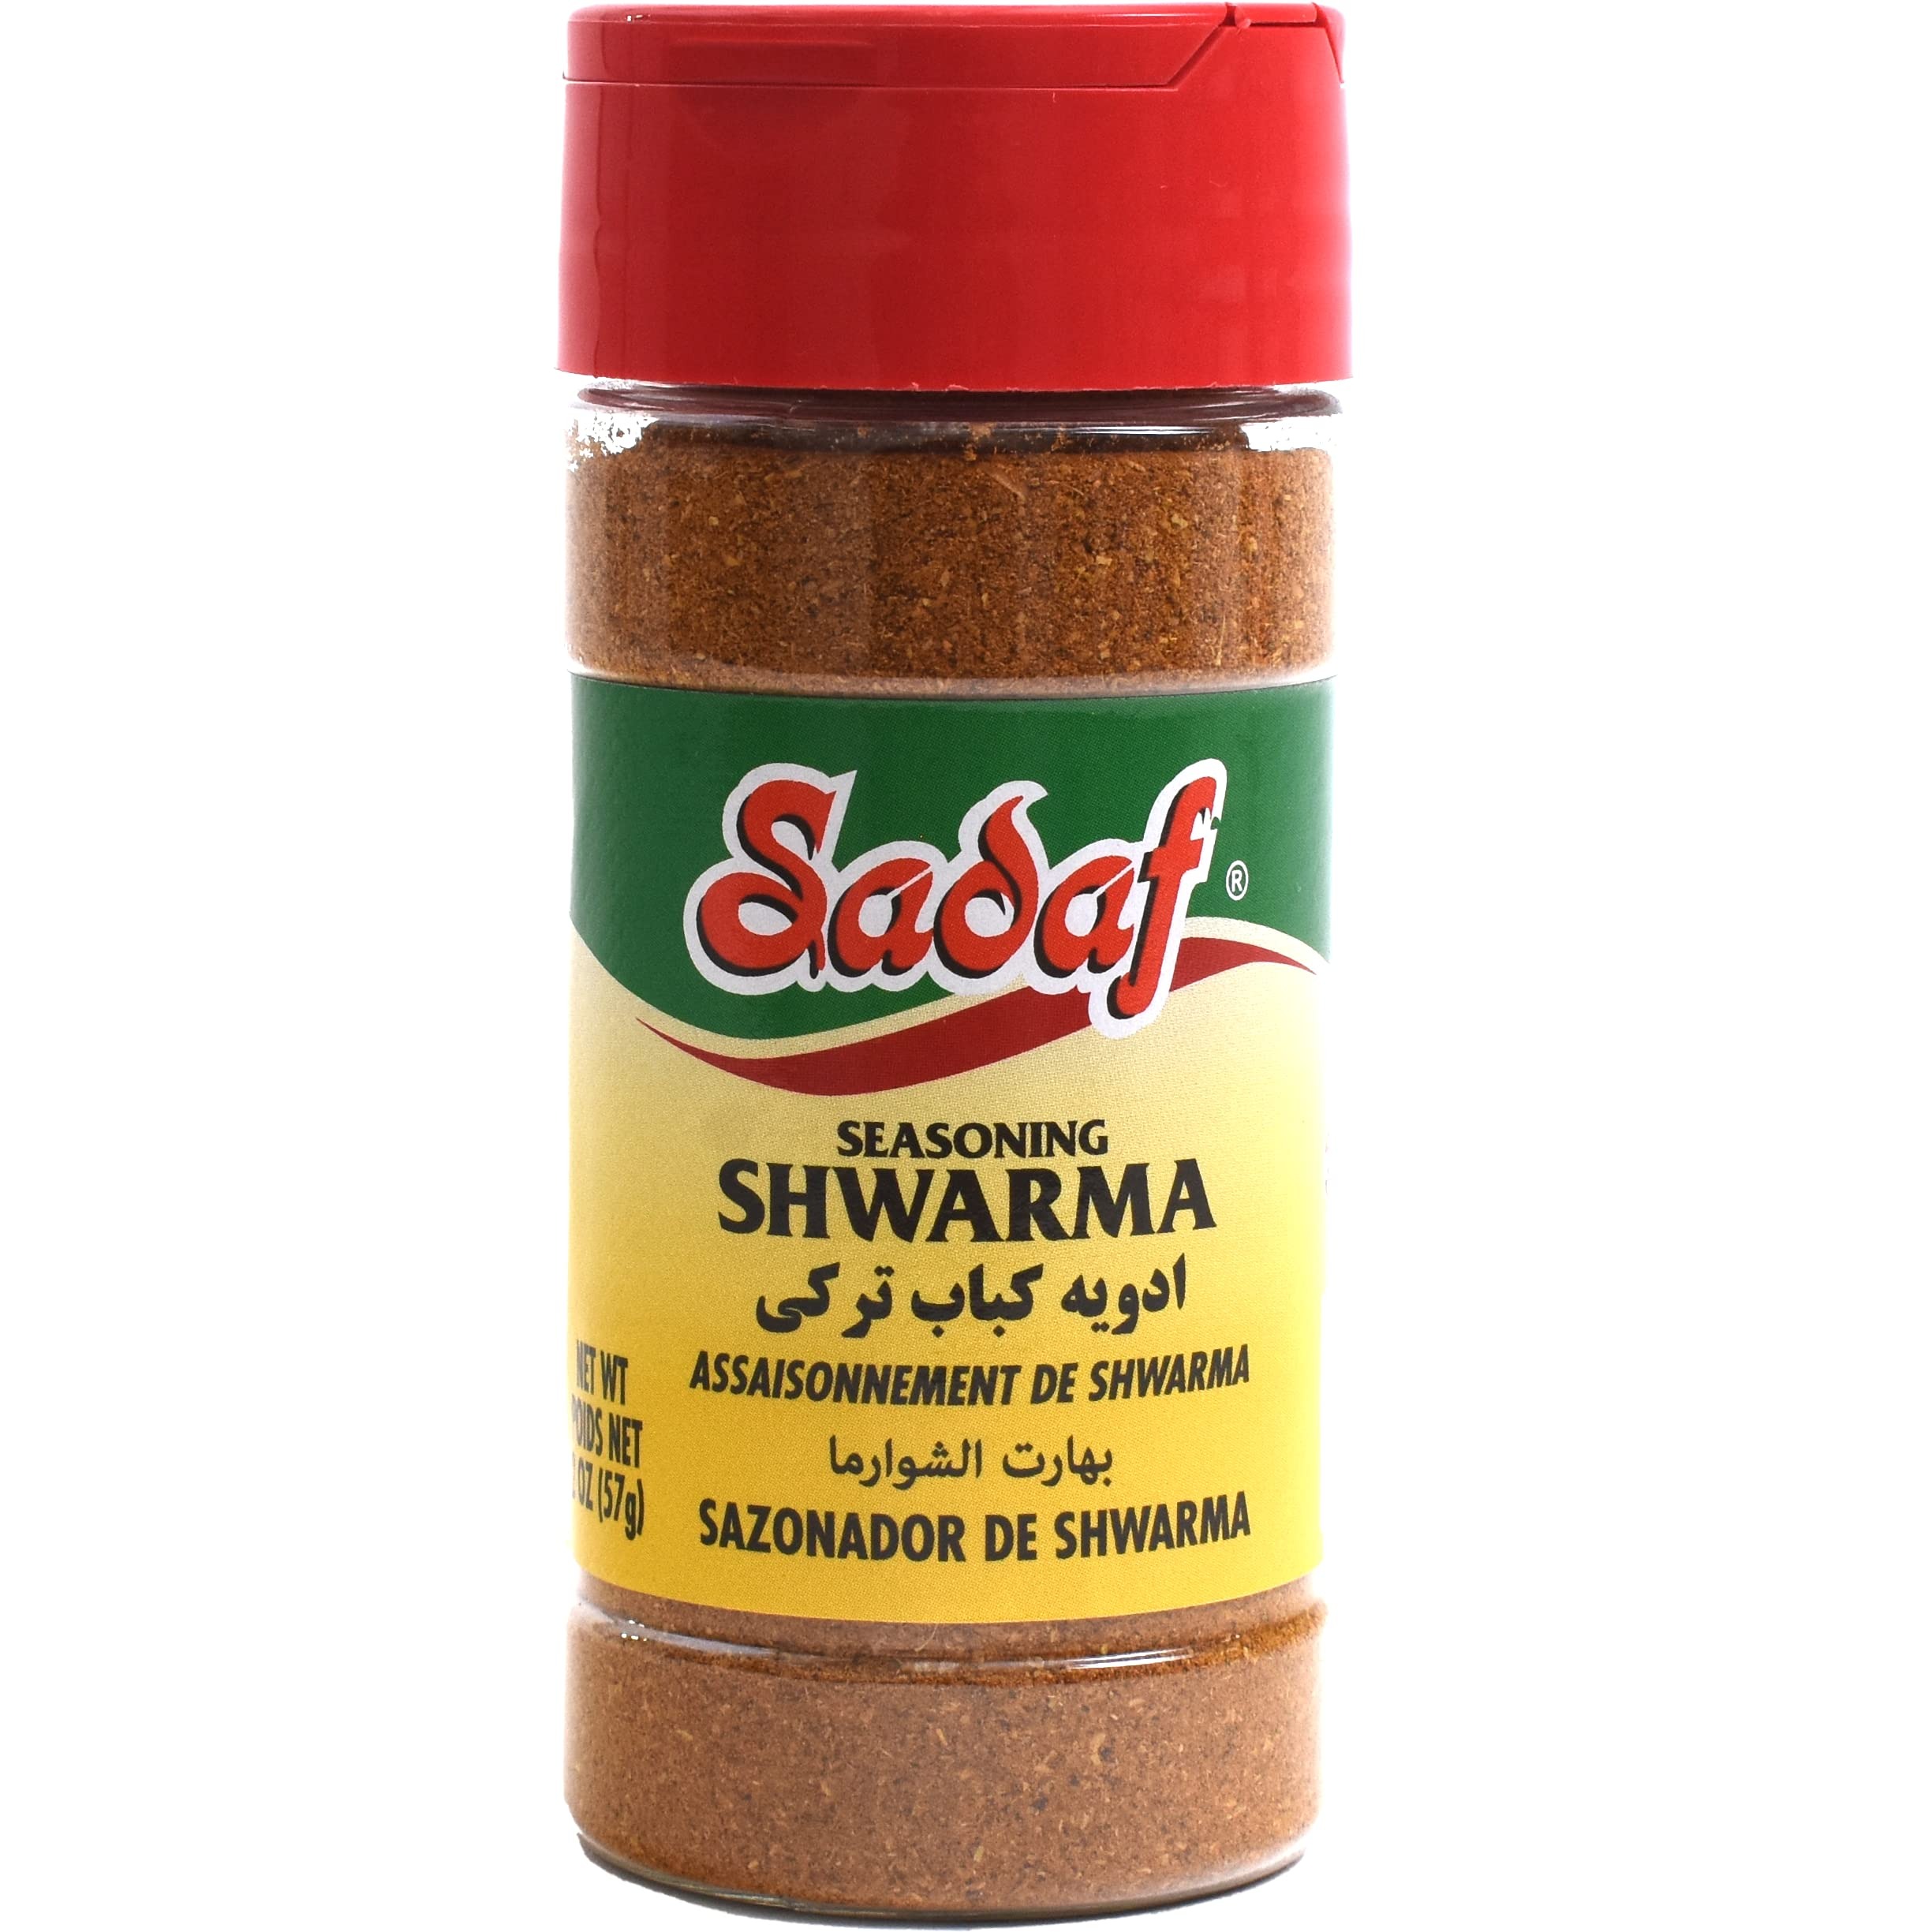
Item Name: Sadaf Shwarma Seasoning - Shawarma Spice for Cooking & Food Seasoning - Spices & Seasonings - Middle Eastern Cuisine - Kosher - 2 Oz
Bullet Point 1: SHAWARMA SPICES: Prepare at home your own Middle Eastern Shawarma. This seasoning is great for meat chicken, beaf and lamb before grilling or roasting.
Bullet Point 2: HOW TO USE: Use as a marinade for beef, chicken, turkey, lamb or even fish. Perfect for seasoning crispy chickpeas, falafel, curries, scrambles, vegetables, and more!
Bullet Point 3: OUR CHICKEN SHWARMA RECIPE: Pour a blend of our seasoning with yogurt, vinegar or lemon juice, garlic, and onions over chicken slices into Pillowy Pitas
Bullet Point 4: INGREDIENTS: Ginger, Cumin, Coriander, Salt, Cloves, Nutmeg, Turmeric, Parsley, Chili, Fenugreek, Cinnamon, Black Pepper
Bullet Point 5: CONVENIENT PACKAGE: Pack in a PET Bottle With Shaker Top so it's easy to use and easy to store. Halal, Packed in USA
Product Description: Sadaf Shwarma Seasoning - Shawarma Seasoning Spice Mix Blend
Value: 2.0
Unit: Ounce

Price: 9.56